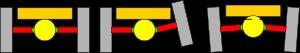
Un essieu oscillant est un type simple de suspension indépendante conçu et breveté par Edmund Rumpler en 1903. C'est une invention révolutionnaire dans l'industrie automobile, permettant aux roues de réagir à des irrégularités de la surface de la route de façon indépendante, et au véhicule de maintenir une excellente tenue de route. Les premières applications automobiles ont été la Rumpler Tropfenwagen, la Standard Superior et la Volkswagen Beetle.